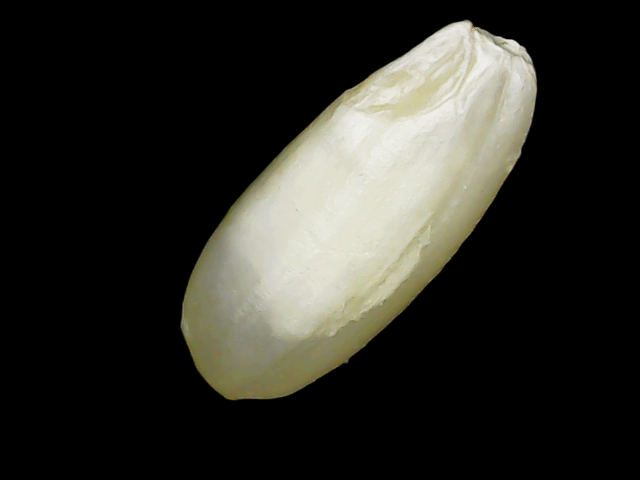
Rice variety: Binadhan10